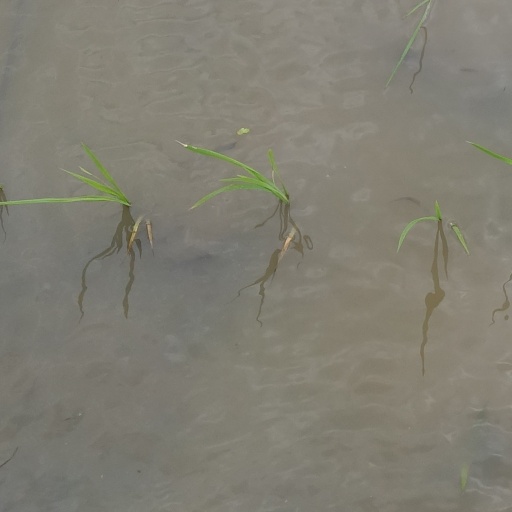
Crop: rice